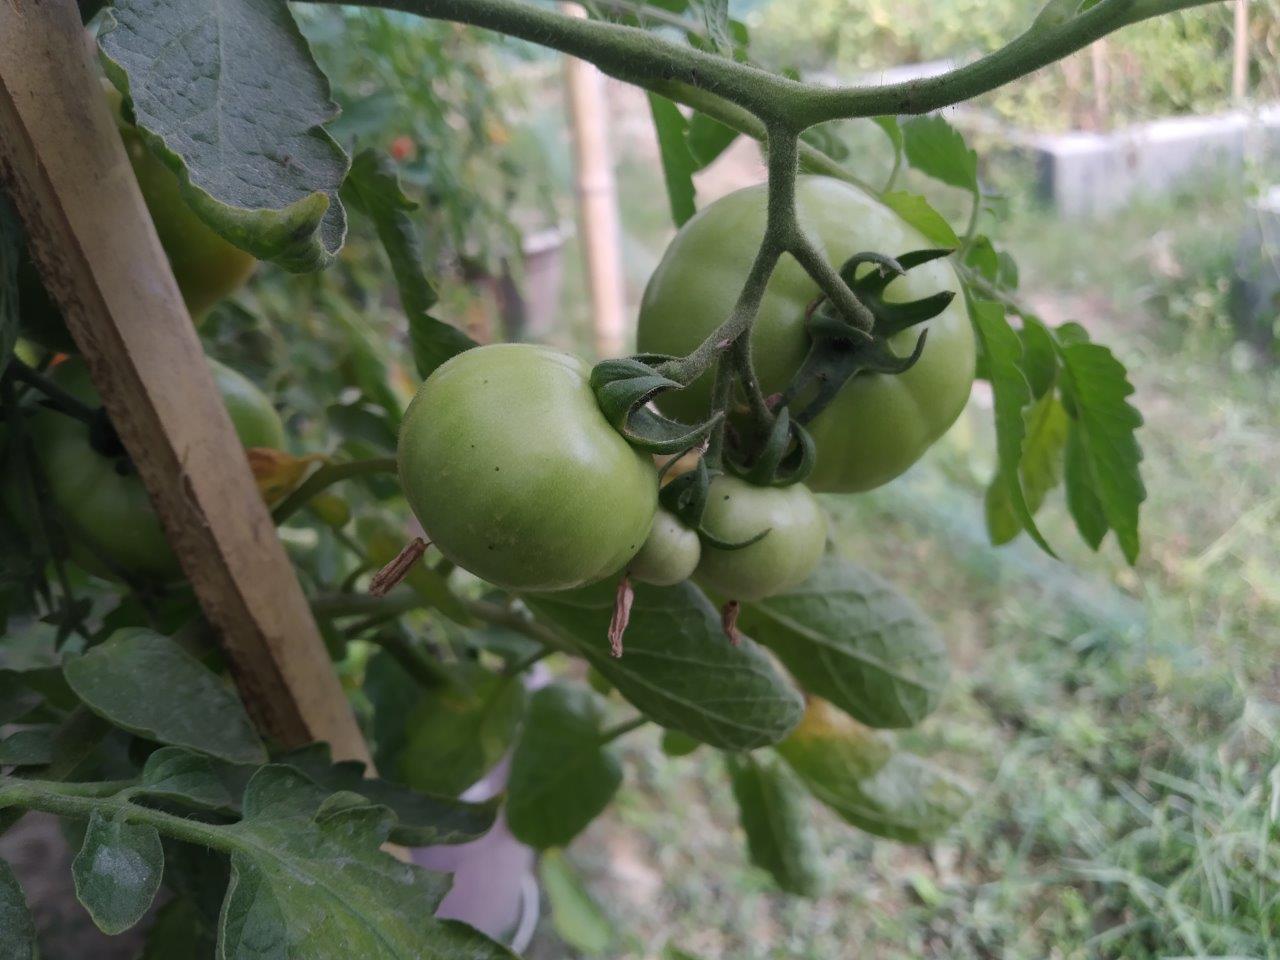
Maturity: Immature